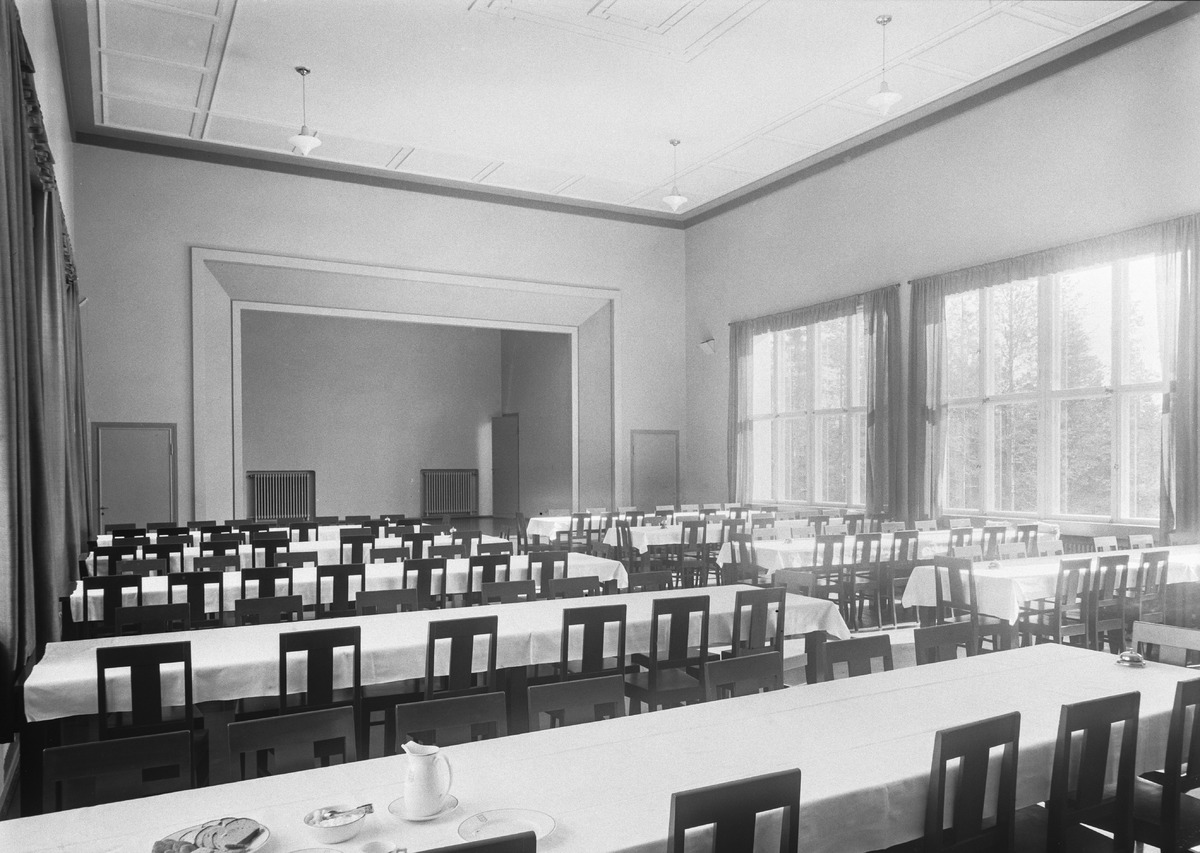
Päivärinteen parantolan sisätiloja
Interior of Päivärinne sanitarium
sisällön kuvaus: Oulun seudun keuhkotautiparantolana toimineen Päivärinteen parantolan sisätiloja 5.3.1932. content description: Interior of the sanitarium for tuberculosis in Oulu region, Päivärinne sanitarium on March 5, 1932.
Vuosi: 1932
Paikka: Suomi, Oulu, Suomi, Pohjois-Pohjanmaa, Oulu
Aiheet: sisäkuva; parantolat; rakennukset; sanitarium; building